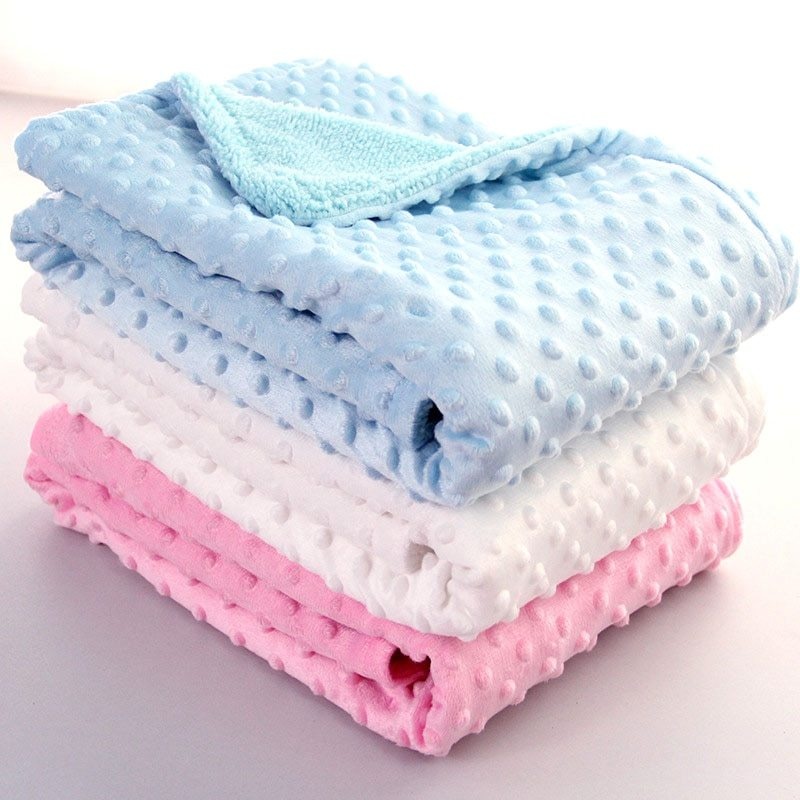
Polar Dot Baby Blanket Blanket Newborn Baby Swaddle Wrap Envelope Bebe Wrap Newborn Baby Bedding Blanket
Overview: 1. warm and good product use: 1, be a blanket on the way out 2, be air conditioning cover in summer 3, be used as baby stroller cover 4, lay it on the bed as a blanket for babies 5, after taking the shower, can be used as baby bath towel 6, sleeping at night, it can help baby to be against the wind Specifications: Product Name: Double layer composite foam blanket Material: front - short plush blister, back - lamb velvet Color: white, pink, purple, green, blue, gray Size: 102 * 76 cm Package Content: 1 x ring After the brushed surface, the surface has a rich and fluffy cotton
Brand: vidaXL
Category: Baby & Toddler > Swaddling & Receiving Blankets > Swaddling Blankets